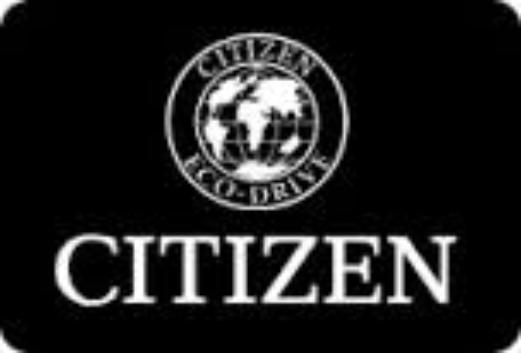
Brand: Citizen
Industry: Electronic